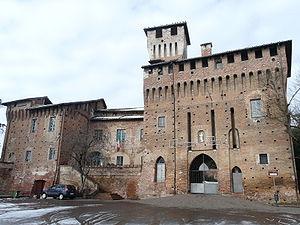
Pozzolo Formigaro est une commune italienne de la province d'Alexandrie dans la région Piémont en Italie.